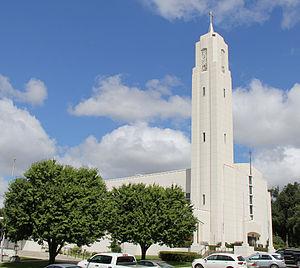
La cathédrale du Saint-Esprit est la cathédrale, ou église-mère, du diocèse catholique de Bismarck dans le Dakota du Nord. Depuis 1980, la cathédrale est l'évêché sont inscrits comme contributing properties du district historique de l'aire de la cathédrale de Bismarck au registre national des lieux historiques.
Le diocèse de Bismarck est un siège de l'Église catholique aux États-Unis, suffragant de l'archidiocèse de Saint-Paul et Minneapolis. En 2018, il comptait 60.342 baptisés pour 337.606 habitants. Il est tenu par Mᵍʳ David Kagan.